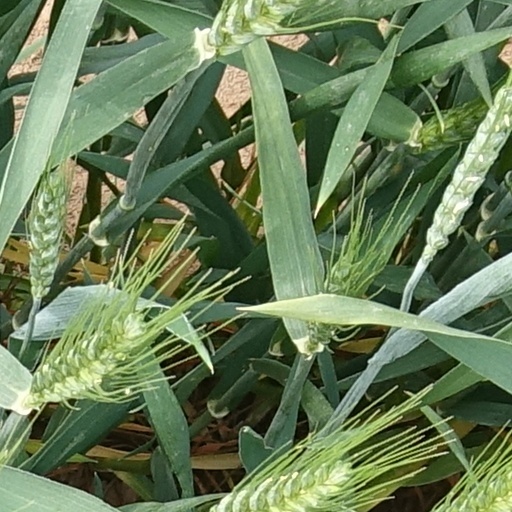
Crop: wheat